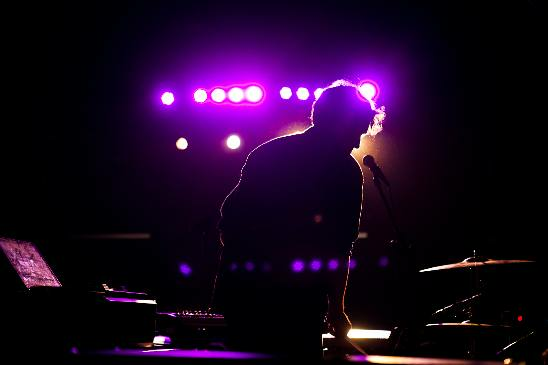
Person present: Yes